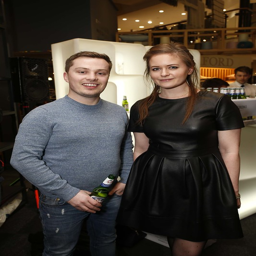
pictured at the event in association with festival were people .